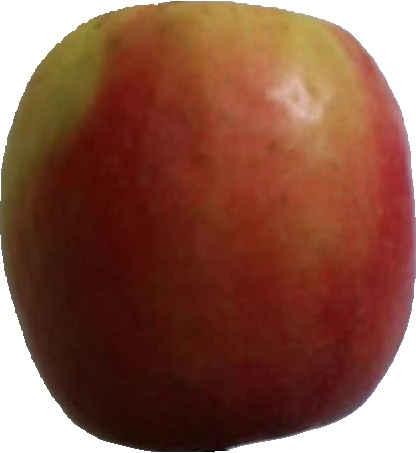
Label: apple_pink_lady_1